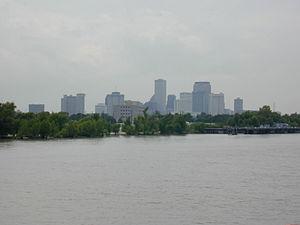
La Nouvelle-Orléans est la plus grande ville de l'État de Louisiane, aux États-Unis. Comptant 393 292 habitants et 1 275 762 dans son aire métropolitaine, selon les dernières estimations du Bureau du recensement des États-Unis, la ville est située sur les bords du Mississippi, non loin de son delta, sur les rives sud du lac Pontchartrain. Les limites de la paroisse d'Orléans, l'une des 64 paroisses subdivisant l'État de Louisiane, correspondent à celles de la ville. Sa vie culturelle riche, ancienne et vibrante lui vaut le surnom de Big Easy. Berceau du jazz, La Nouvelle-Orléans est marquée par l'héritage colonial français, que l'on retrouve aussi bien dans la toponymie que dans l'architecture ou les traditions locales.